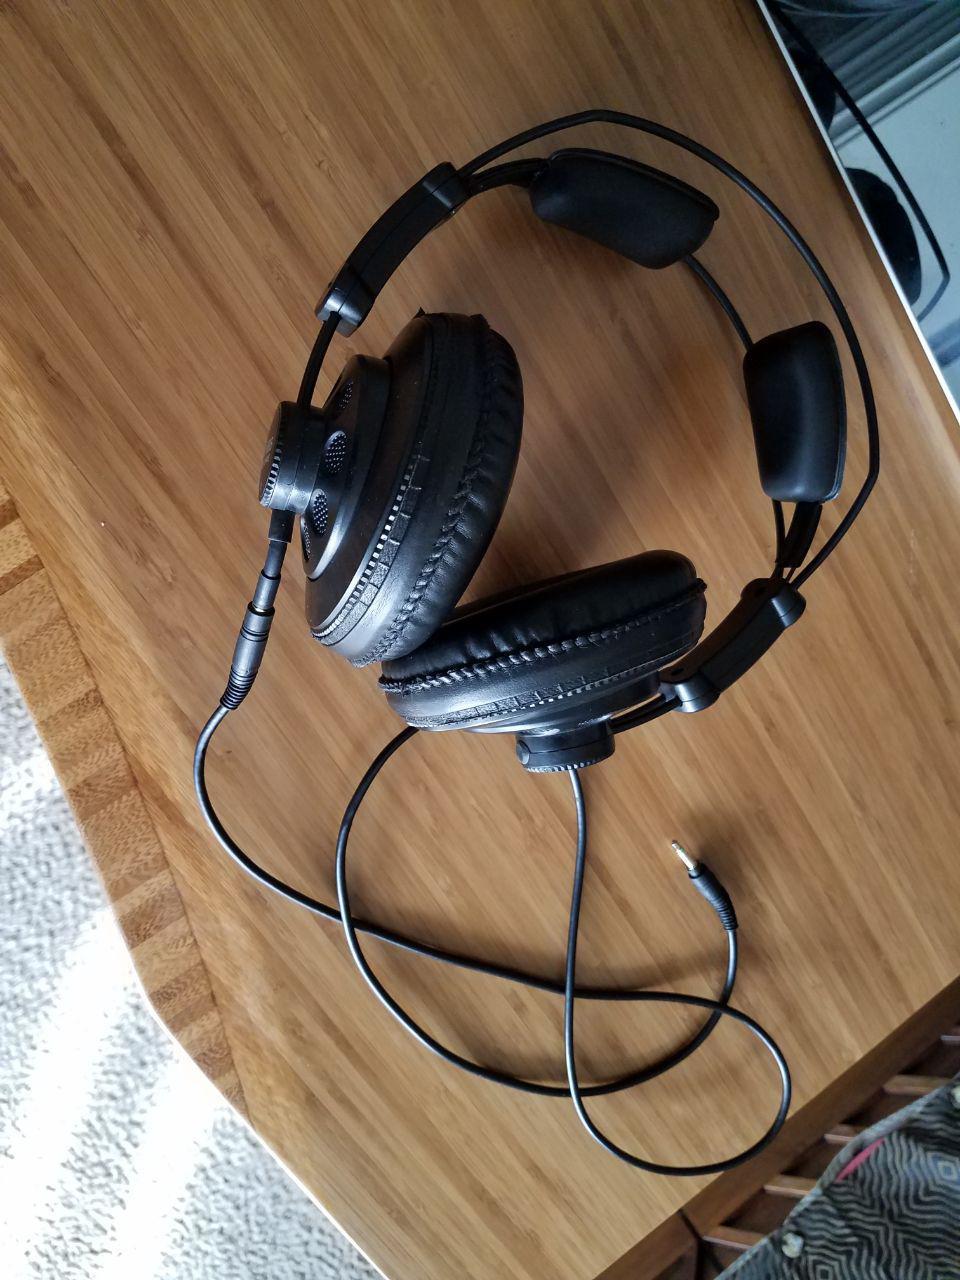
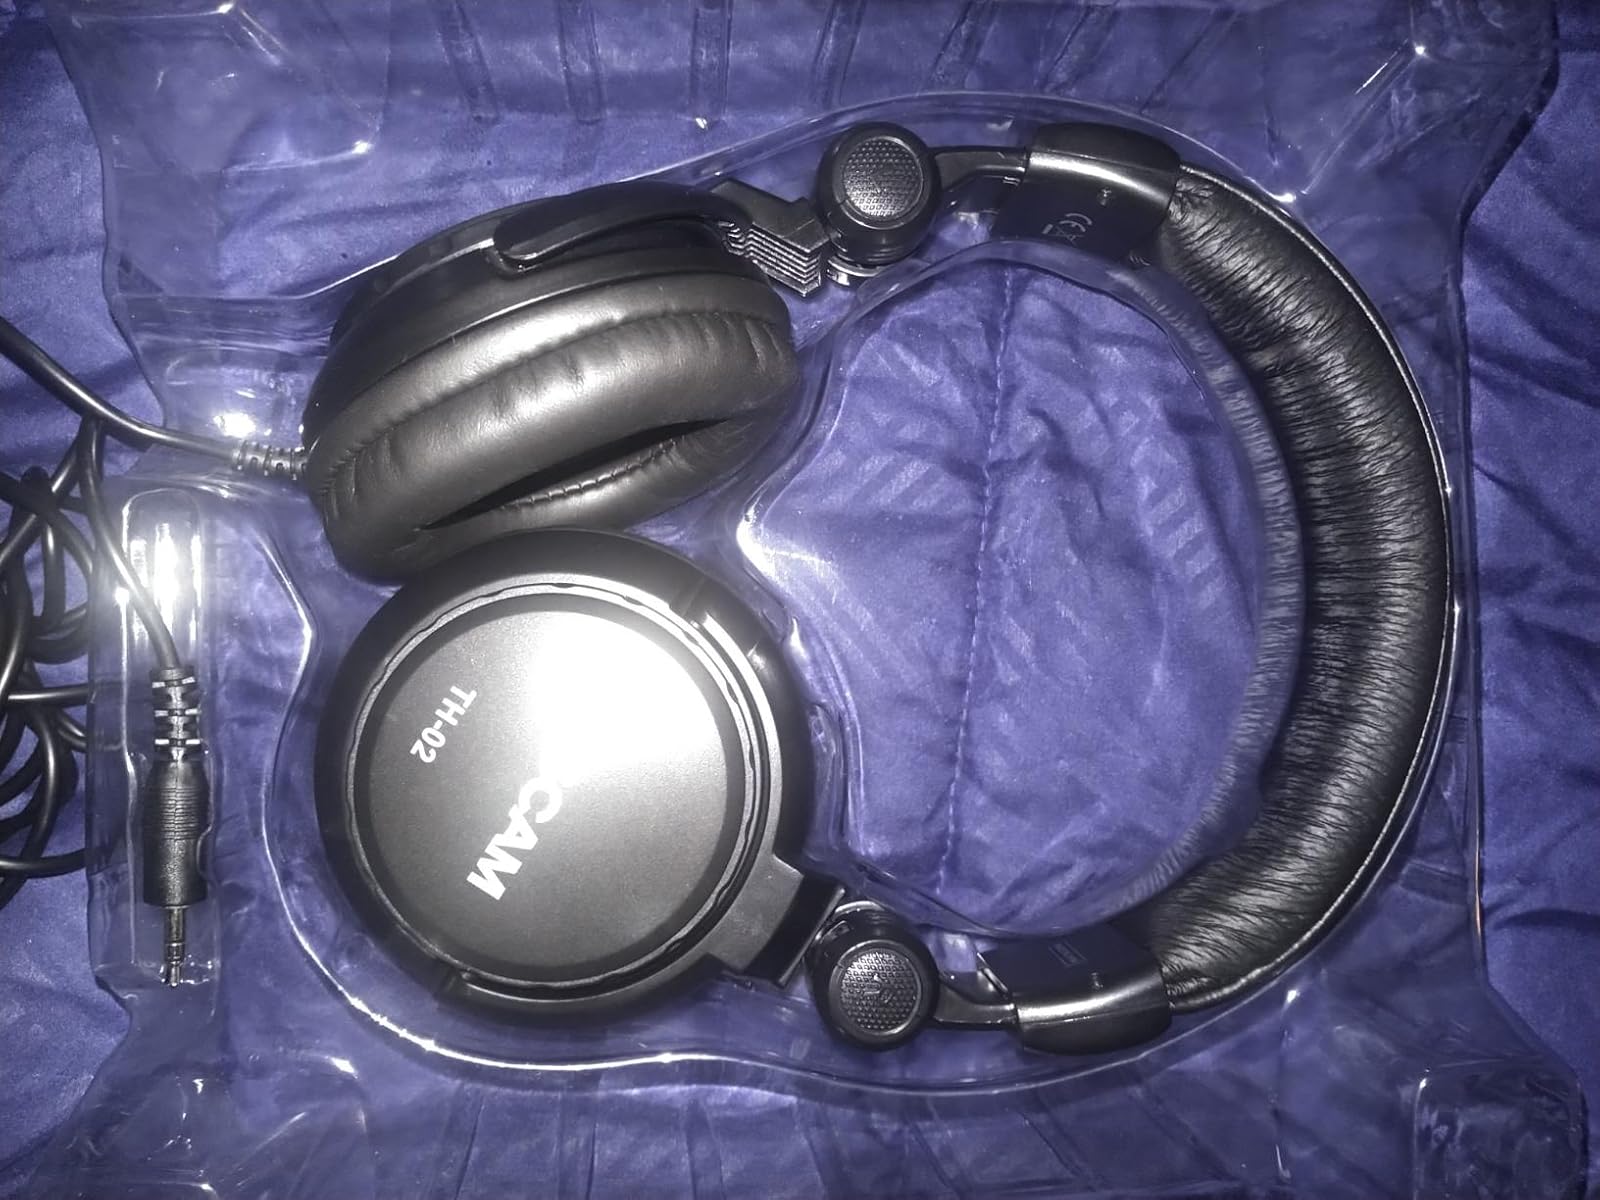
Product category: headphones
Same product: no